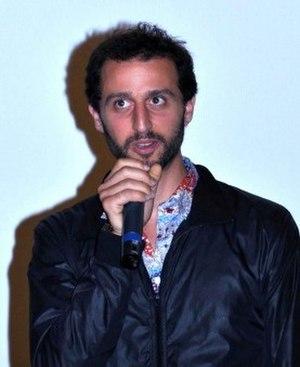
Arie Elmaleh.
Arié Elmaleh est un acteur et chanteur franco-marocain, né à Casablanca le 7 janvier 1975.